French Directory

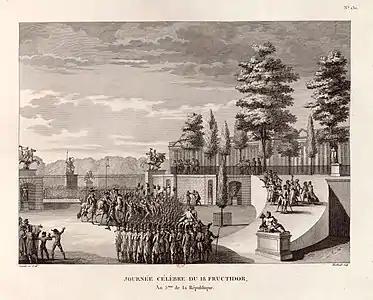
The army arrests General Pichegru at the Tuileries Palace (4 September 1797)

Royalism was not strictly legal, and deputies could not announce themselves as such, but royalist newspapers and pamphlets soon appeared, there were pro-monarchy demonstrations in theaters, and royalists wore identifying clothing items, such as black velvet collars, in show of mourning for the execution of Louis XVI. The parliamentary royalists demanded changes in the government fiscal policies, and a more tolerant position toward religion. During the Convention, churches had been closed and priests required to take an oath to the government. Priests who had refused to take the oath were expelled from the country, on pain of the death penalty if they returned. Under the Directory, many priests had quietly returned, and many churches around the country had re-opened and were discreetly holding services. When the Directory proposed moving the ashes of the celebrated mathematician and philosopher René Descartes to the "Panthéon", one deputy, Louis-Sébastien Mercier, a former Girondin and opponent of the Jacobins, protested that the ideas of Descartes had inspired the Reign of Terror of the Revolution and destroyed religion in France. Descartes' ashes were not moved. "Émigrés" who had left during the Revolution had been threatened by the Convention with the death penalty if they returned; now, under the Directory, they quietly began to return.